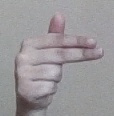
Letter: ghain